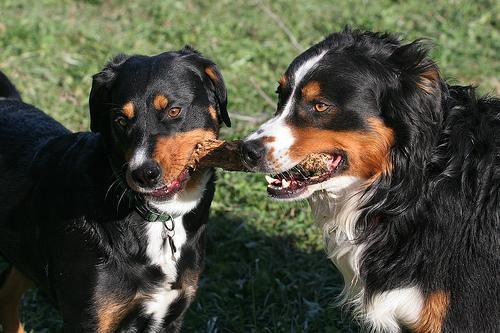
Appenzeller